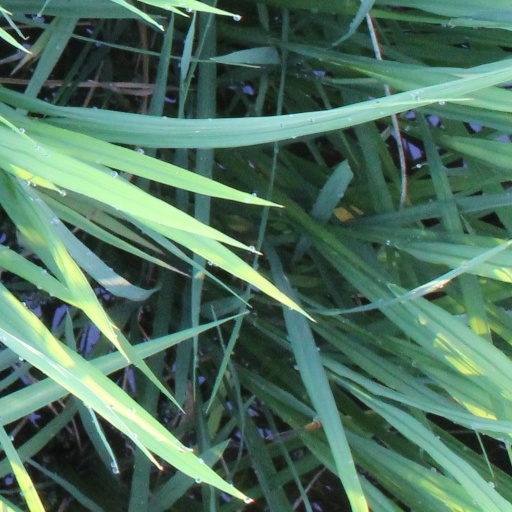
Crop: rice